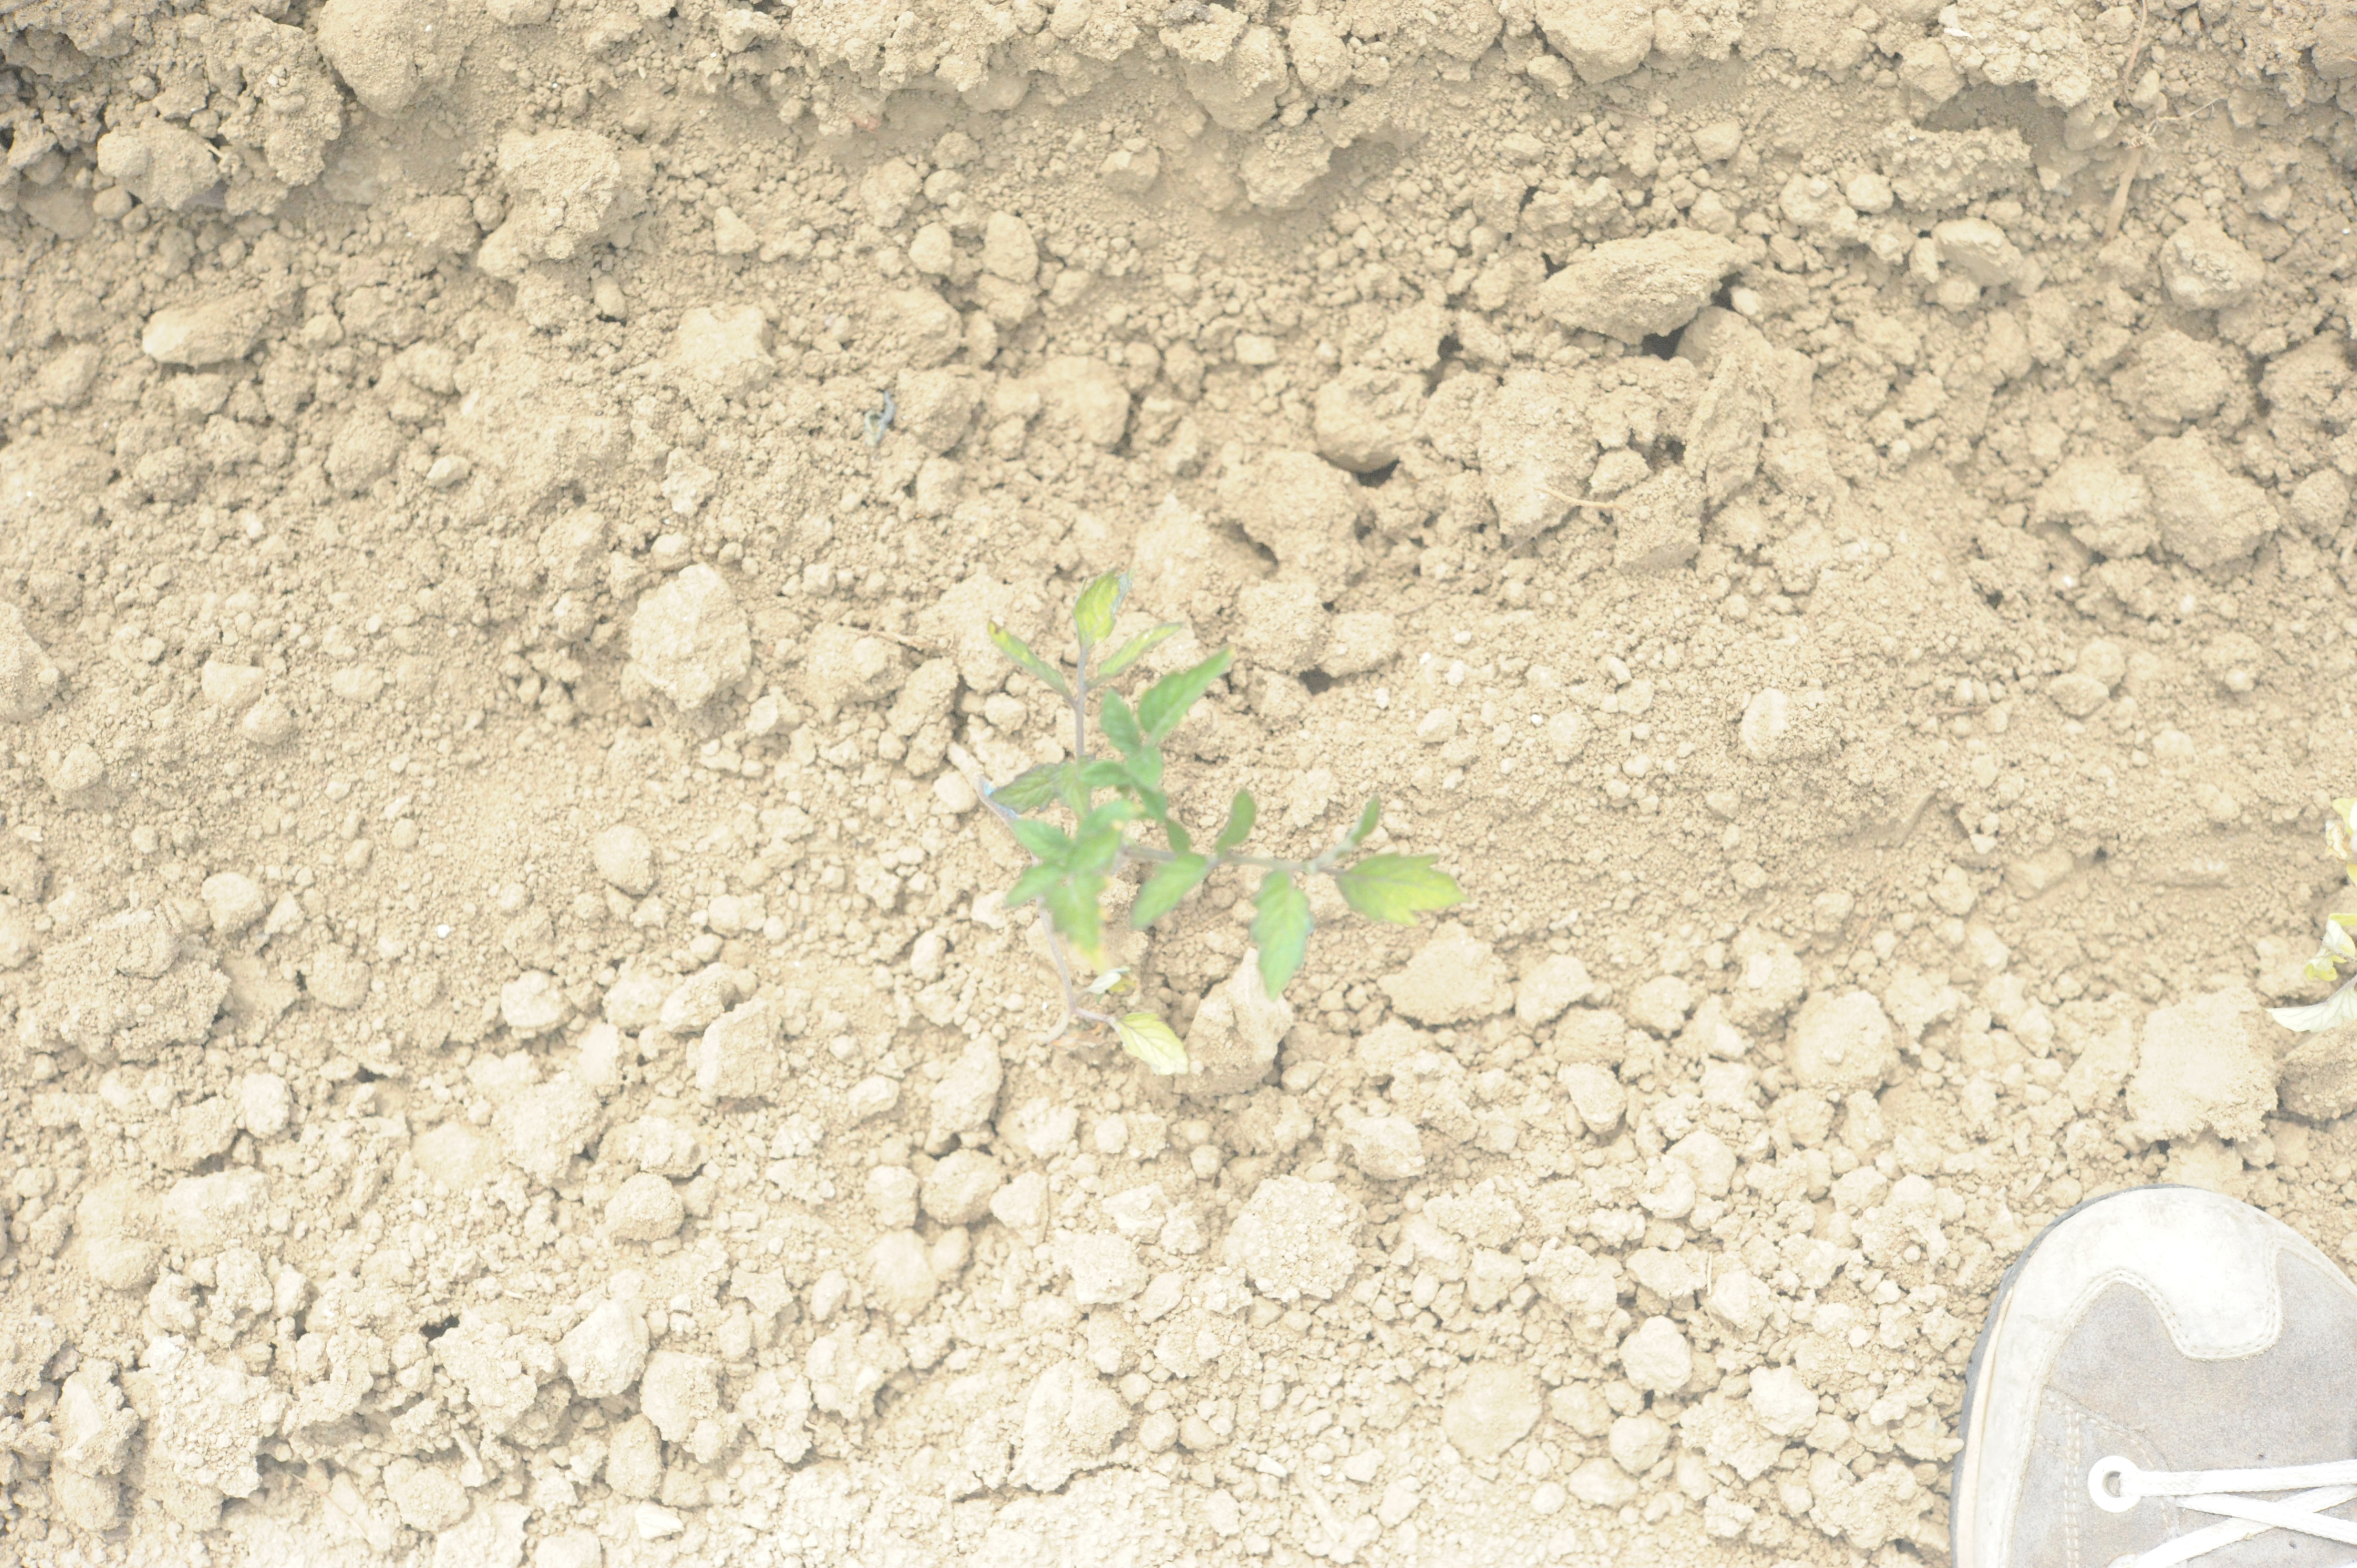
Label: tomato